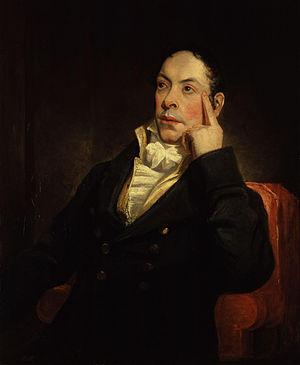
Matthew Lewis (forfatter)
Matthew Gregory Lewis ved Henry William Pickersgill.
Matthew Gregory Lewis var en engelsk romanforfatter.